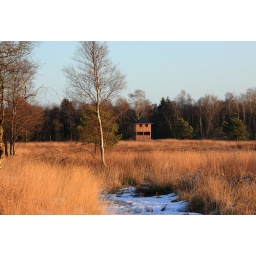
Newly built tower for bird observation, in the southern end of the bog. Svanemosen, Kolding, Denmark.